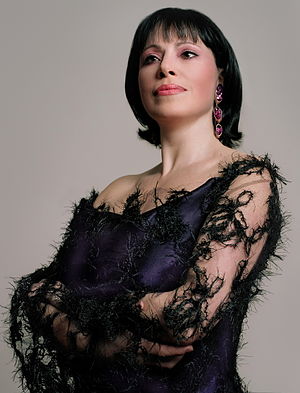
Inessa Galante
Inessa Galante er en lettisk sopran operasangerinde.